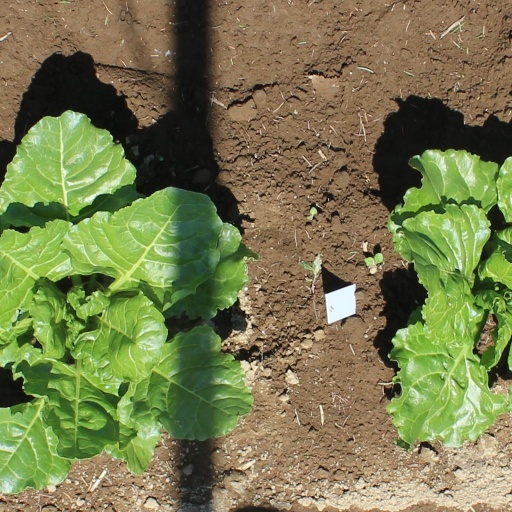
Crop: sugar beet